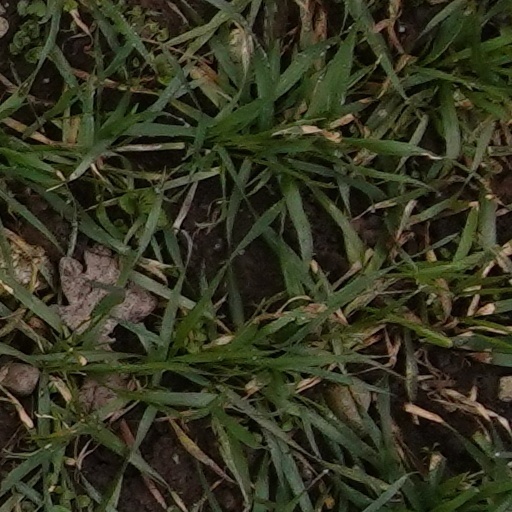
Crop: wheat